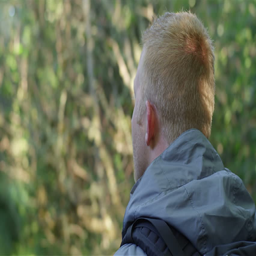
a young man looks around at the forest as he hikes through it .